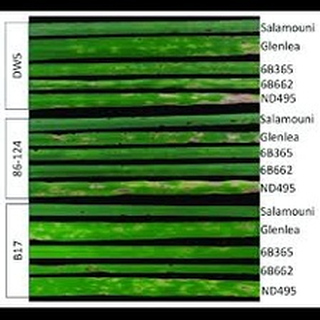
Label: wheat_tan_spot